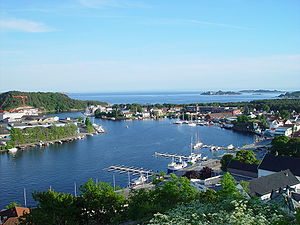
Mandal
Havnen i Mandal fra Uranienborg